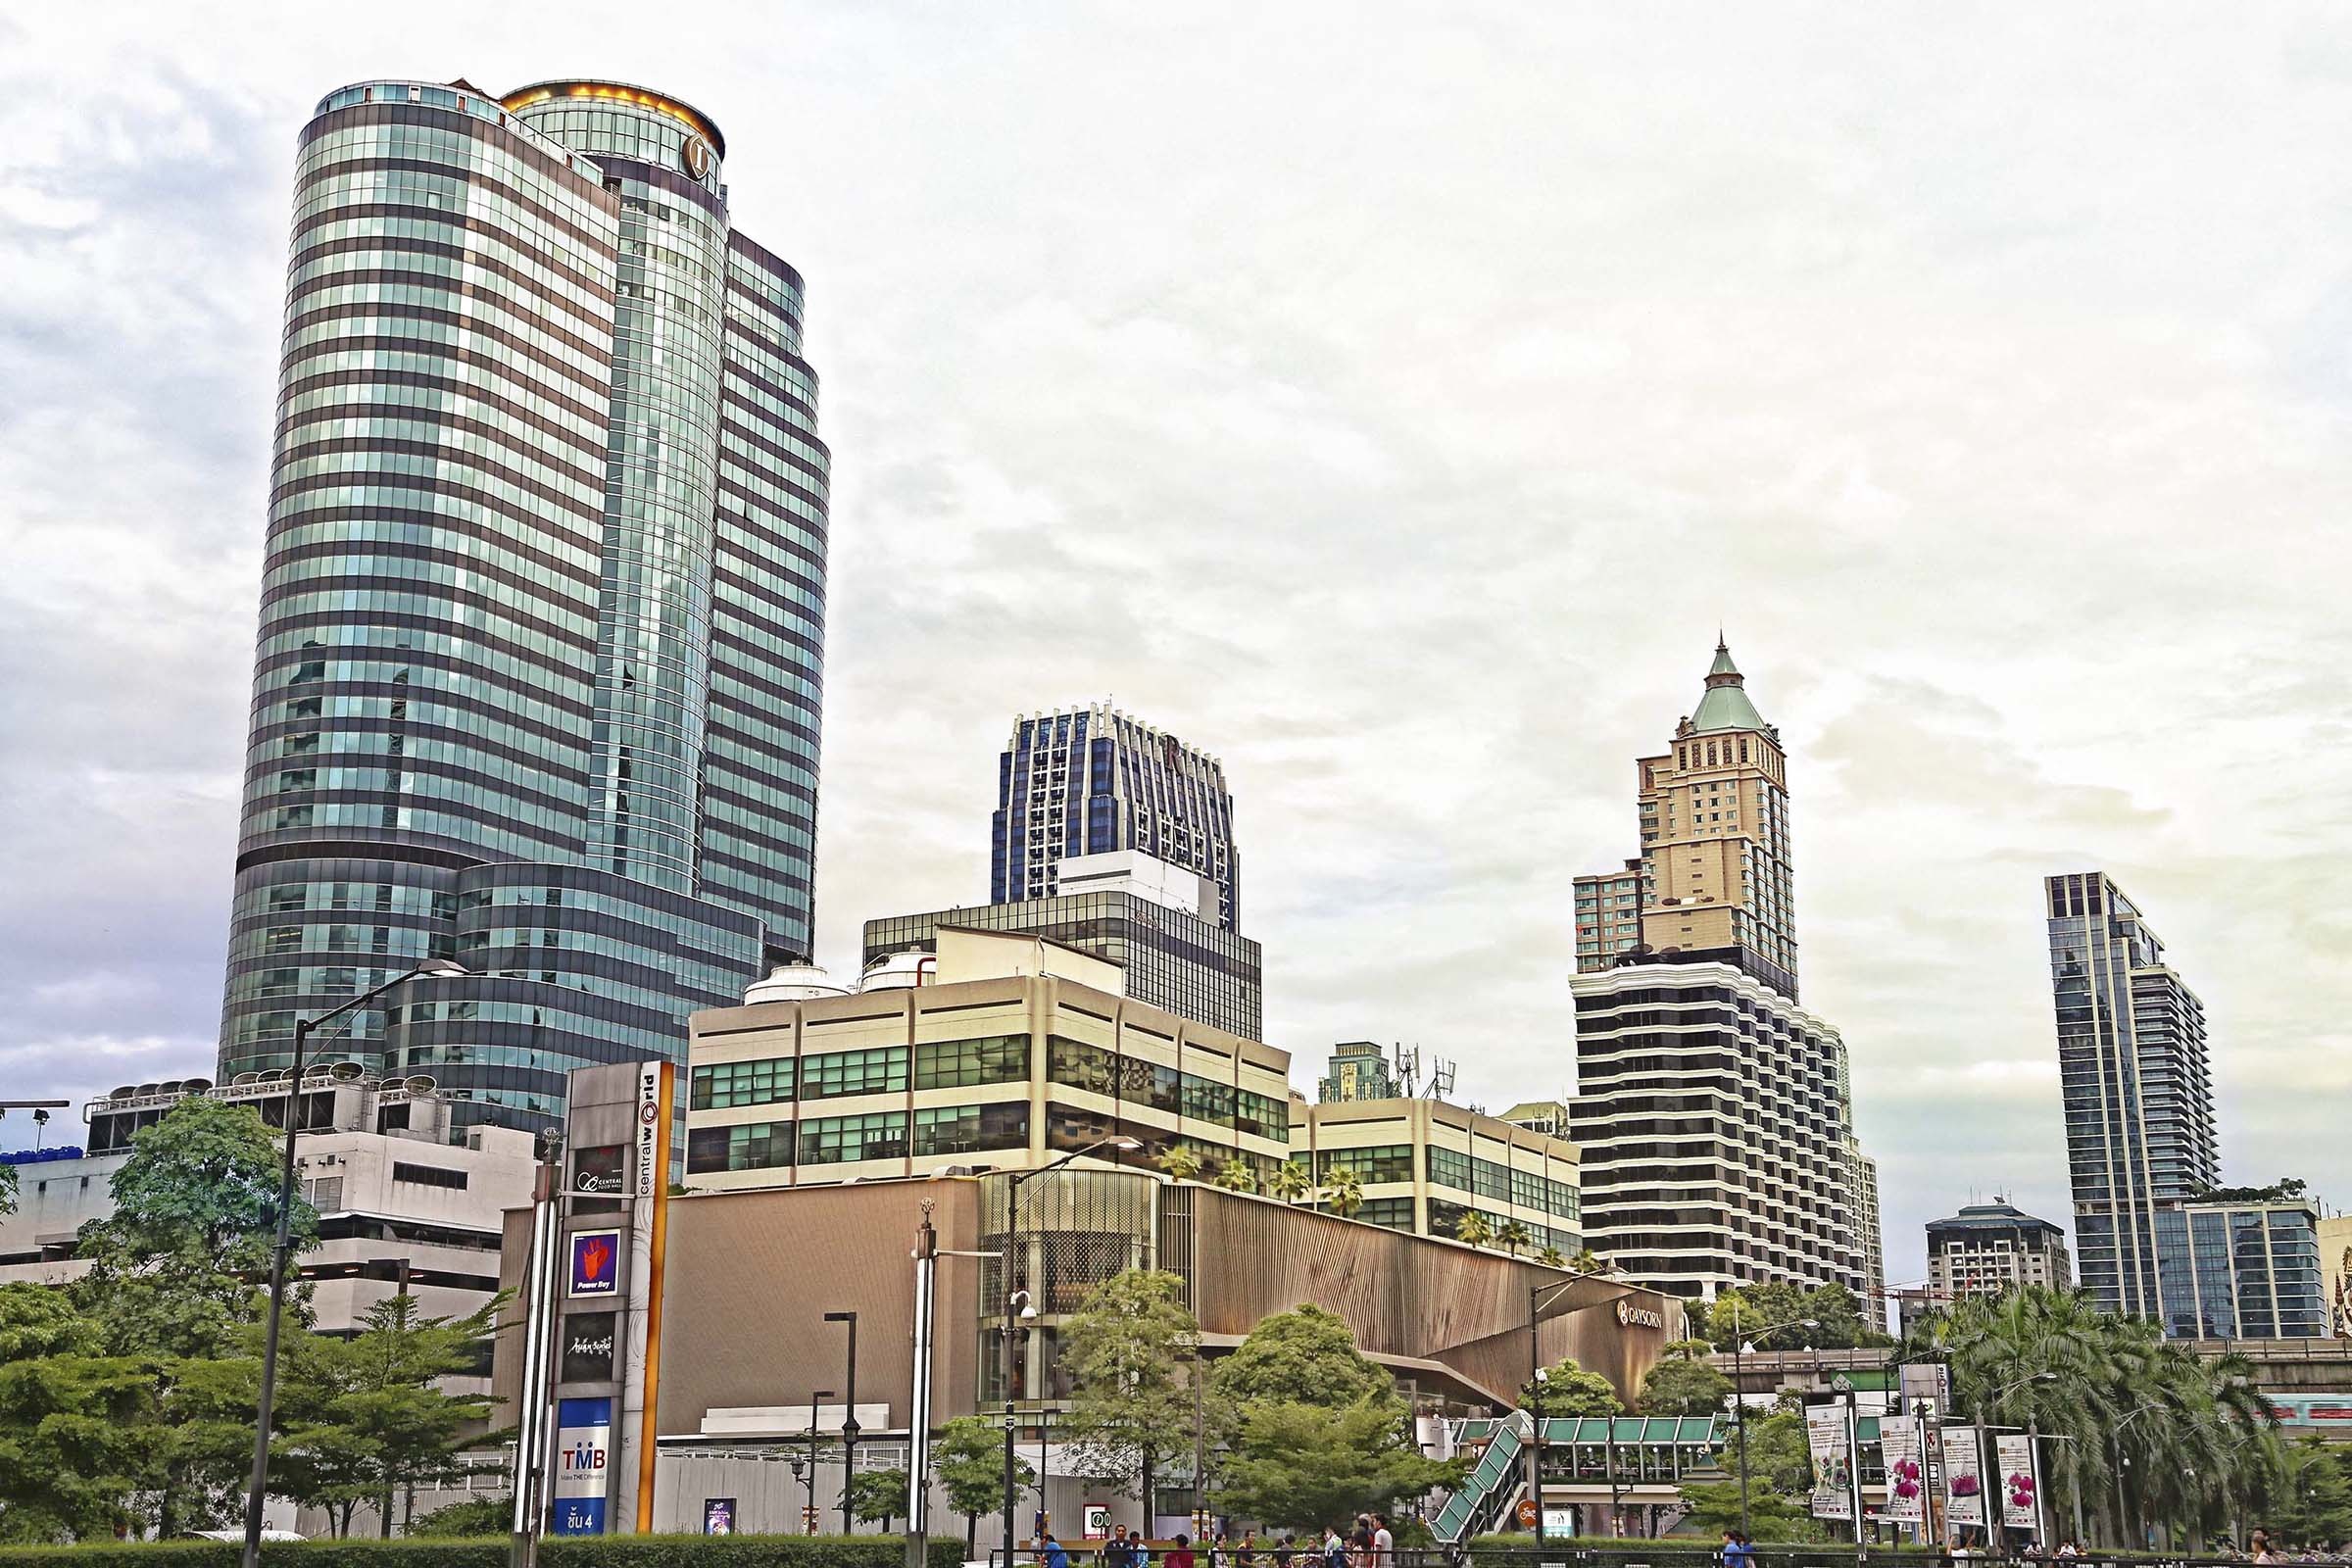
architecture, skyline, city, skyscraper, cityscape, downtown, tower, asia, landmark, tower block, thailand, buildings, bangkok, metropolis, condominium, neighbourhood, urban area, residential area, human settlement, metropolitan area, central world plaza